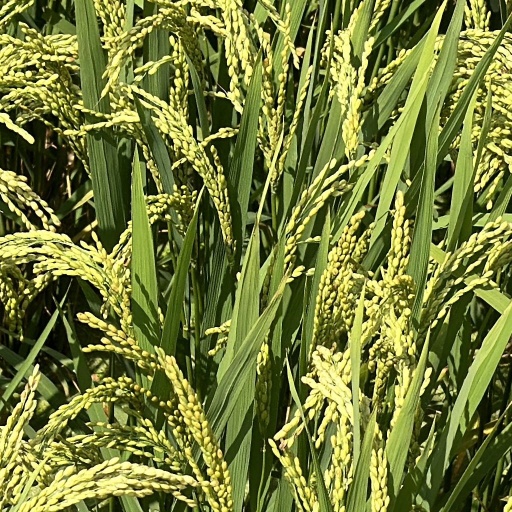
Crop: rice